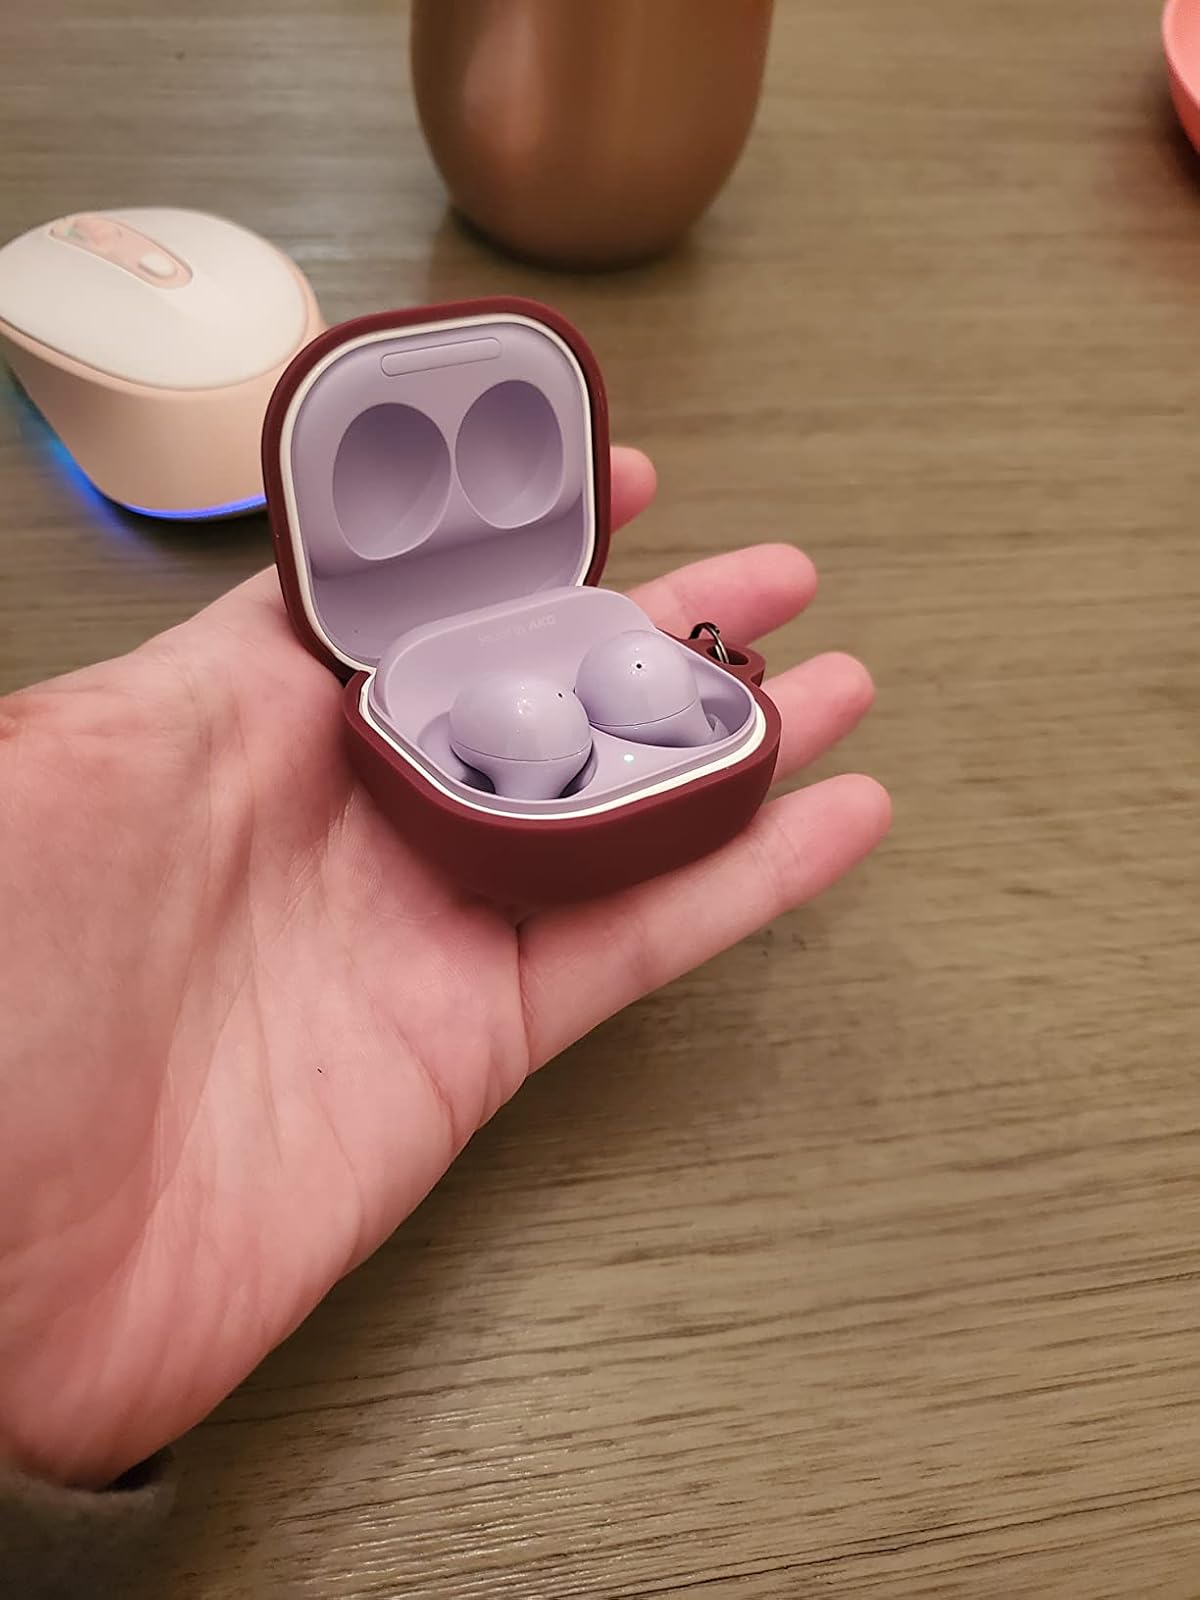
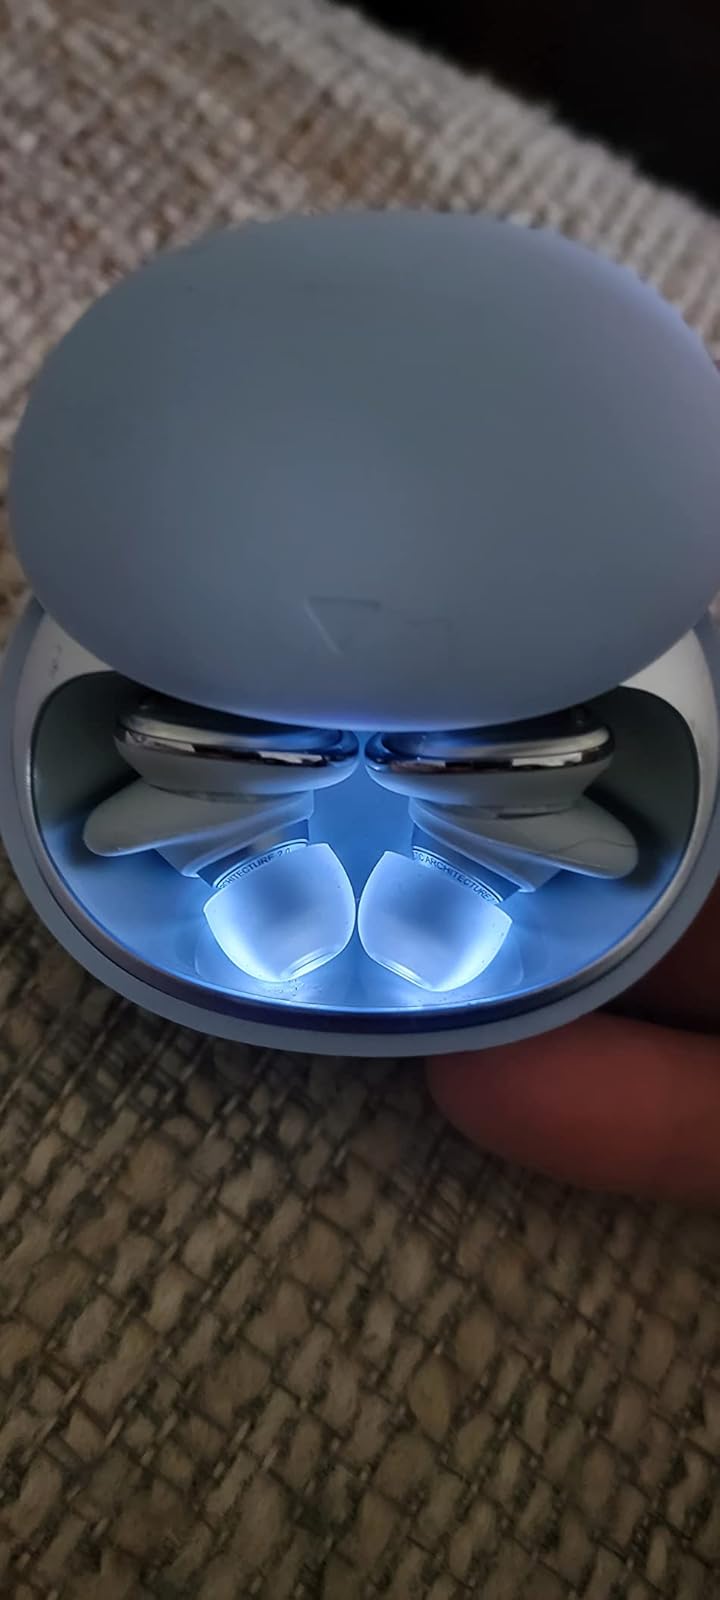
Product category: earbuds
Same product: no